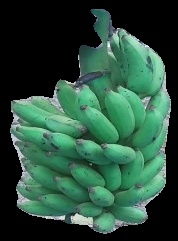
Variety: elakki-bale
Grade: grade3